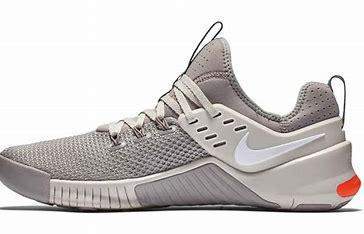
Brand: Nike
Model: Free X Metcon 2